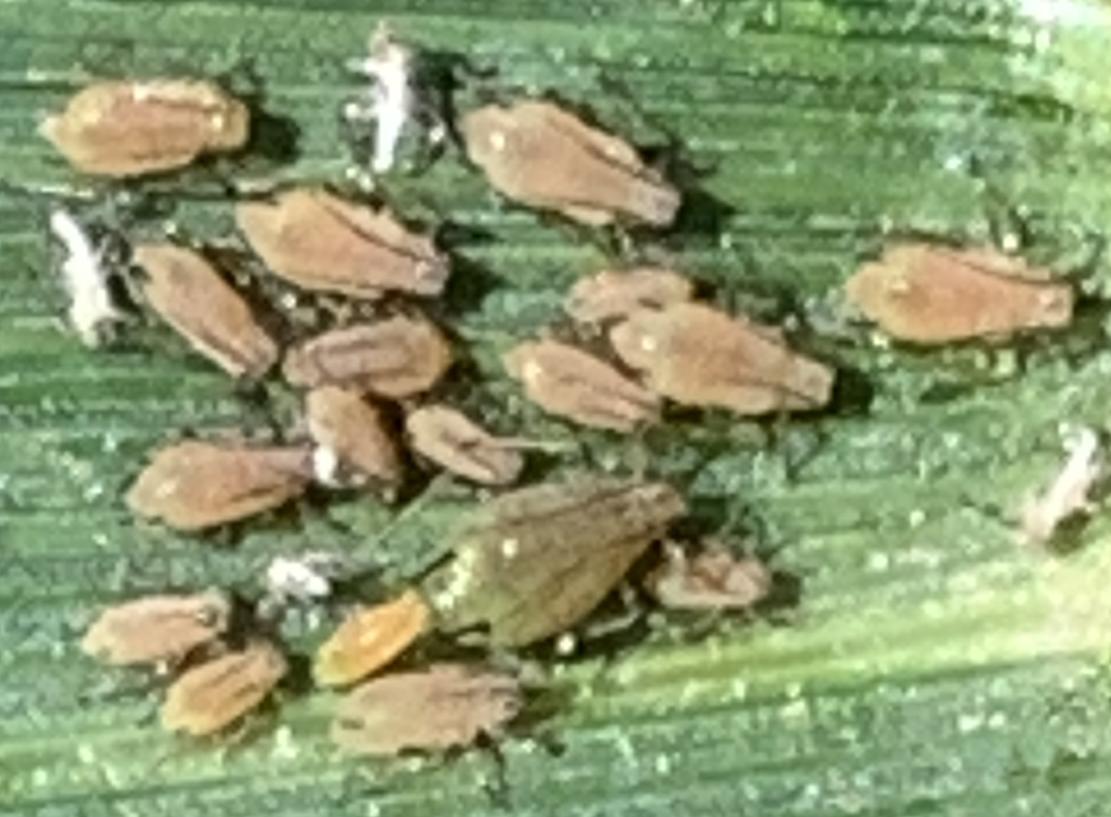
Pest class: english_grain_aphid